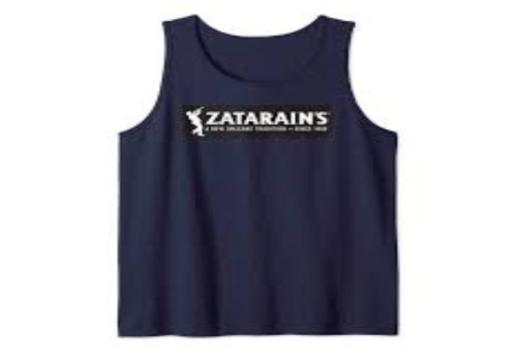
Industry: Food